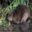
Label: beaver